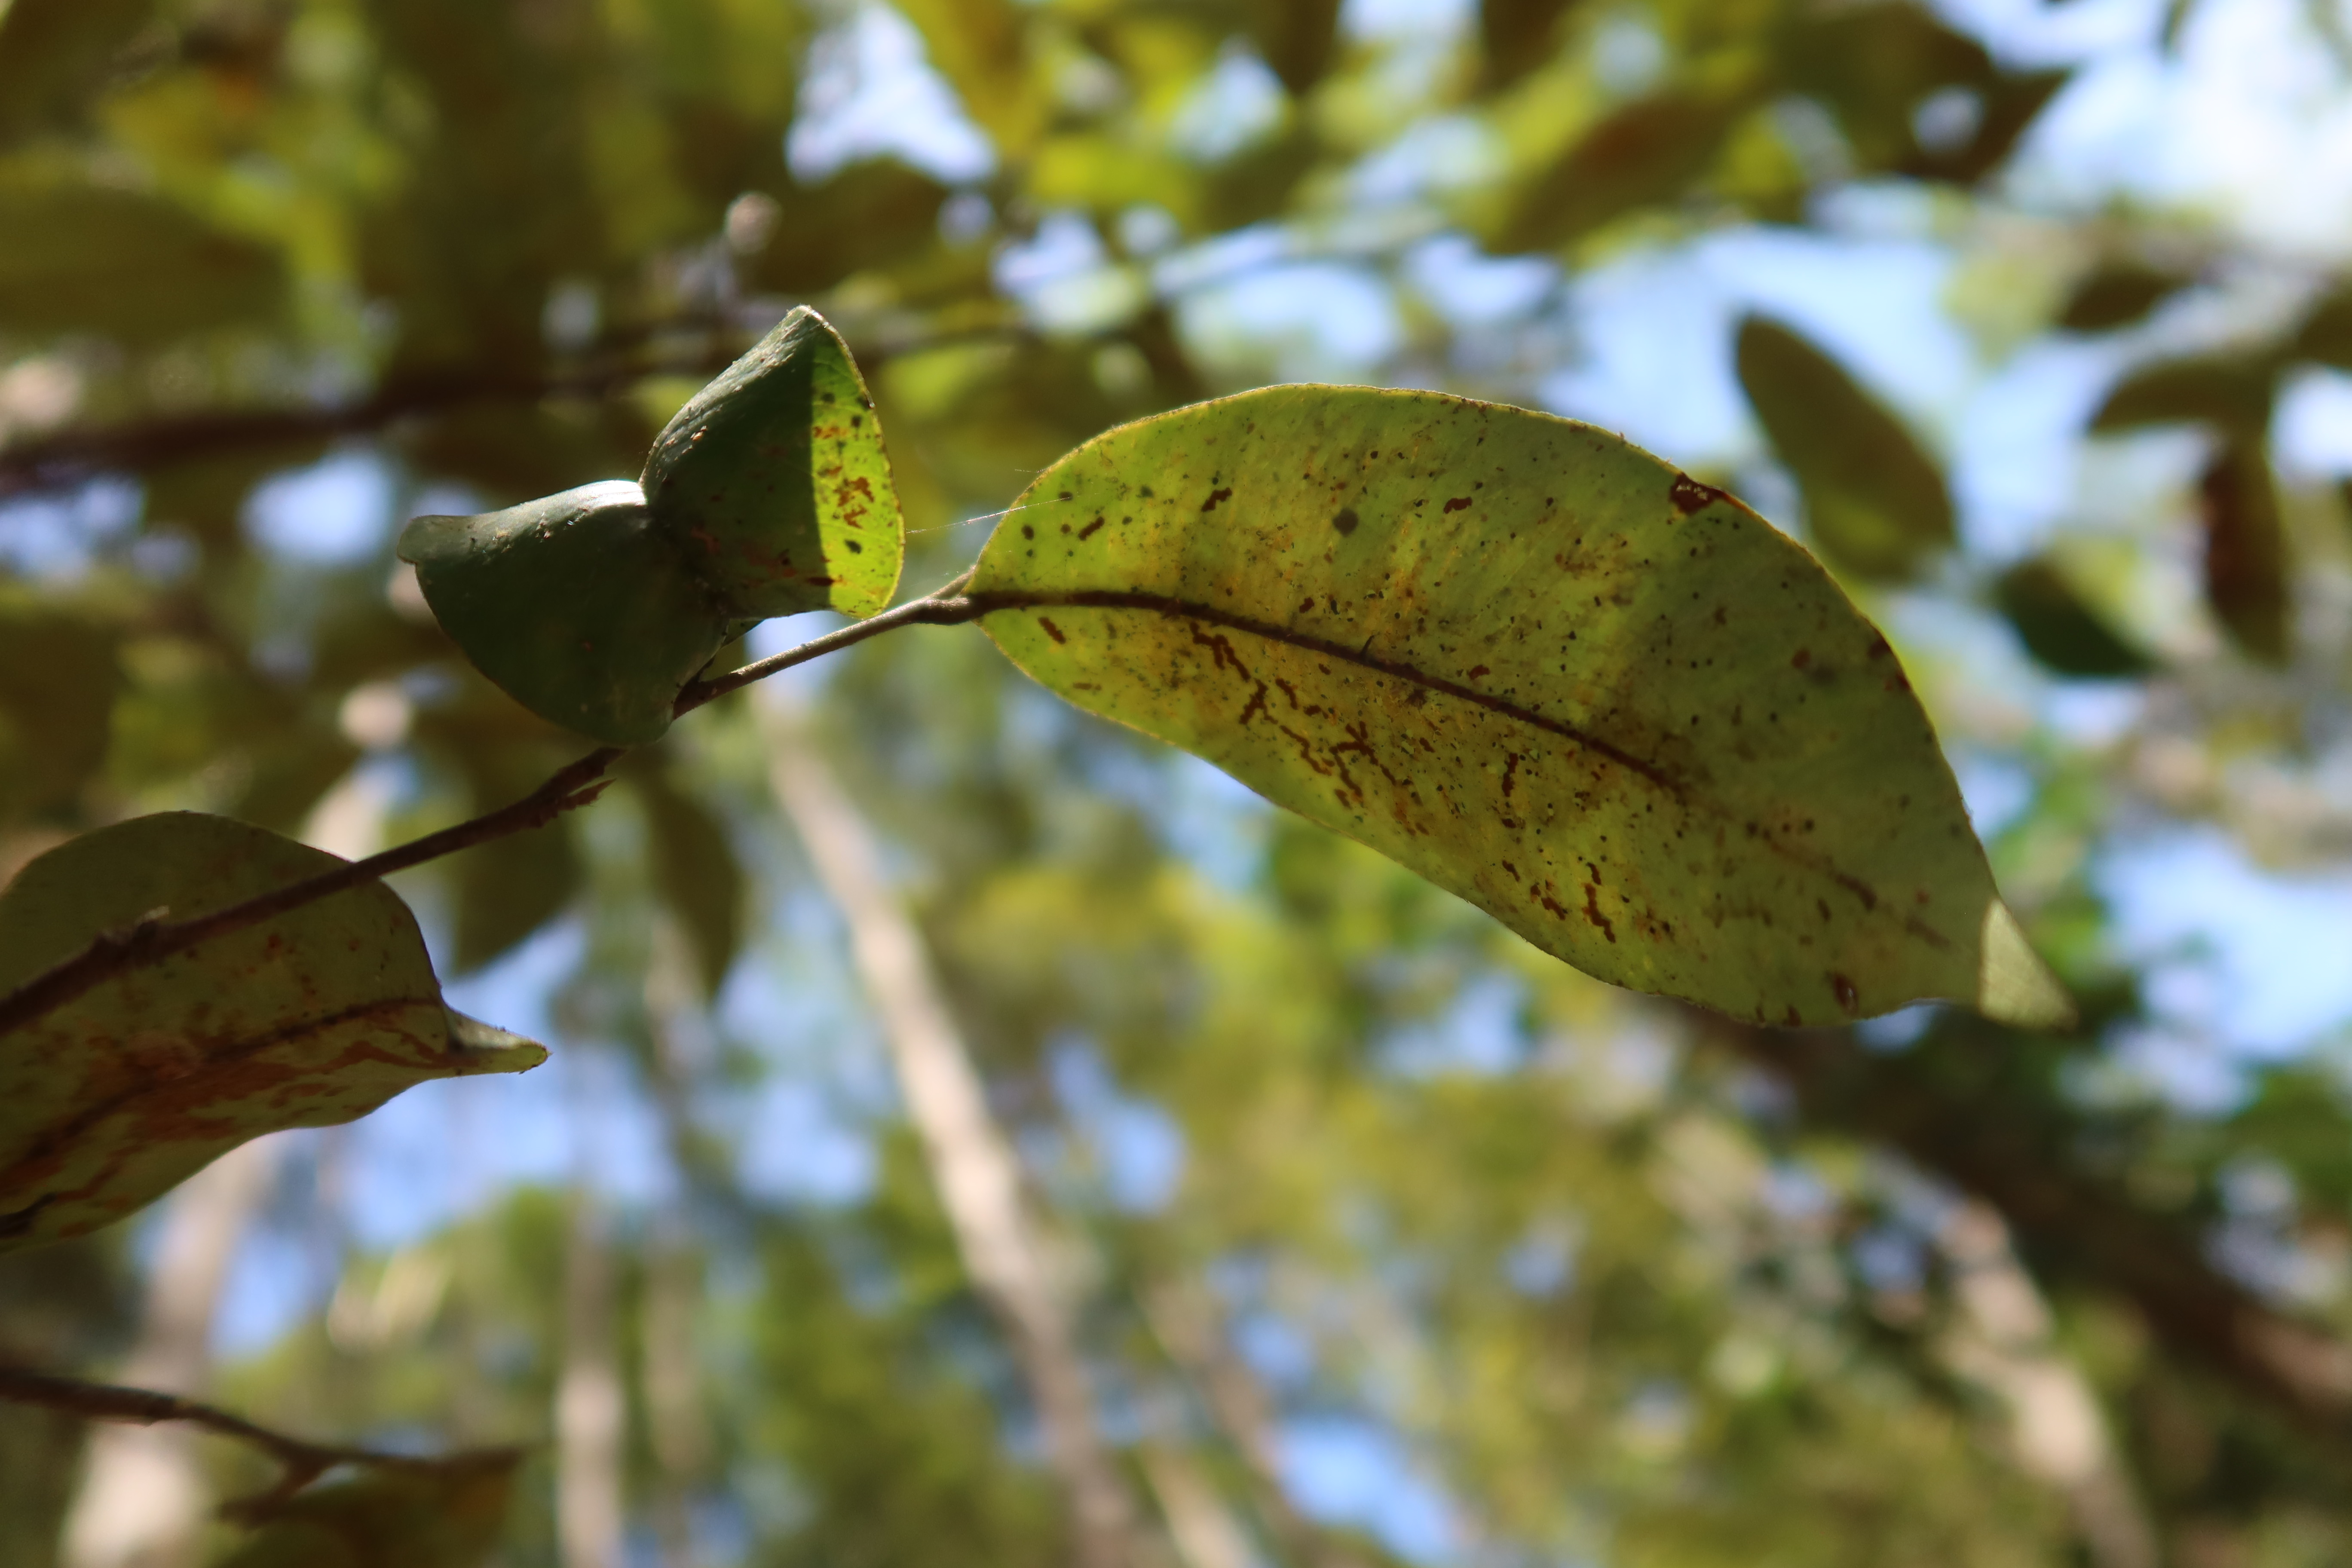
Label: Black spots